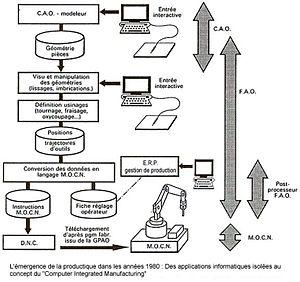
Au sens restreint, et comme l'indique l'origine du mot, la productique est l'ensemble des techniques informatiques de mise en œuvre des systèmes de production automatisés.